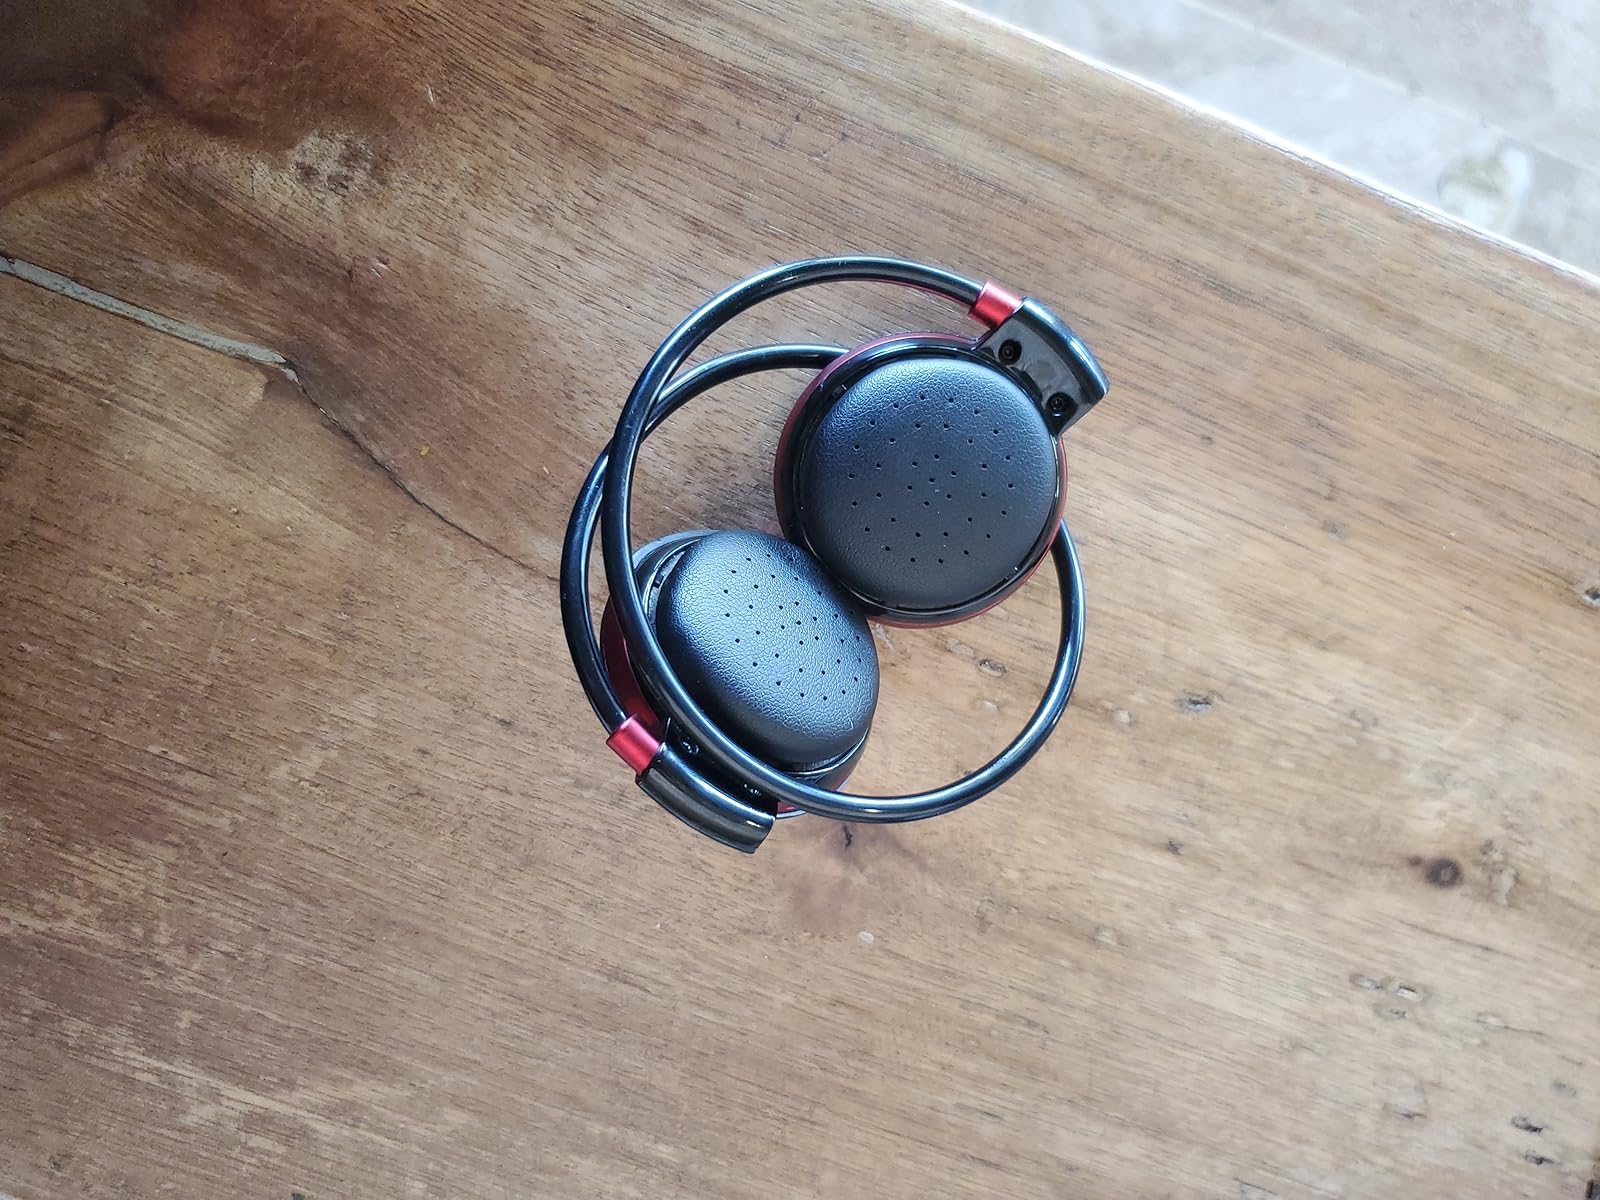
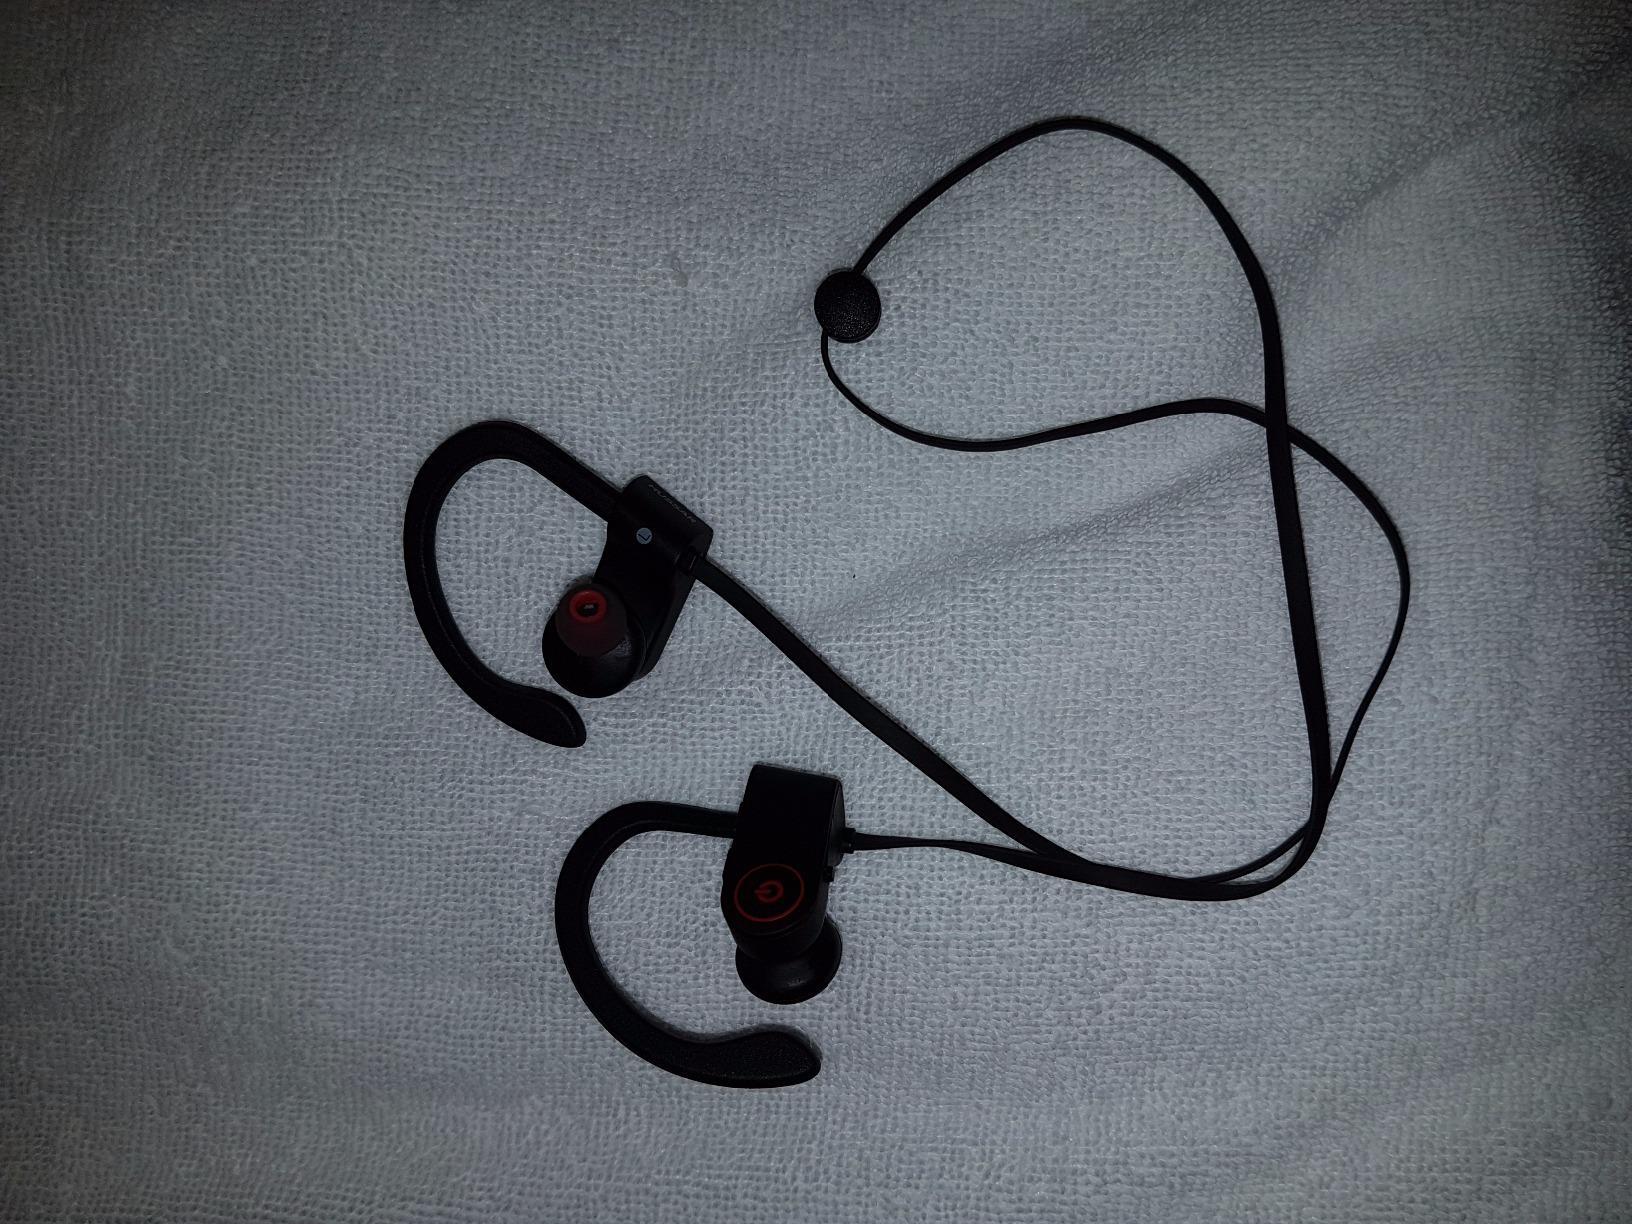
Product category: headphones
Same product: no